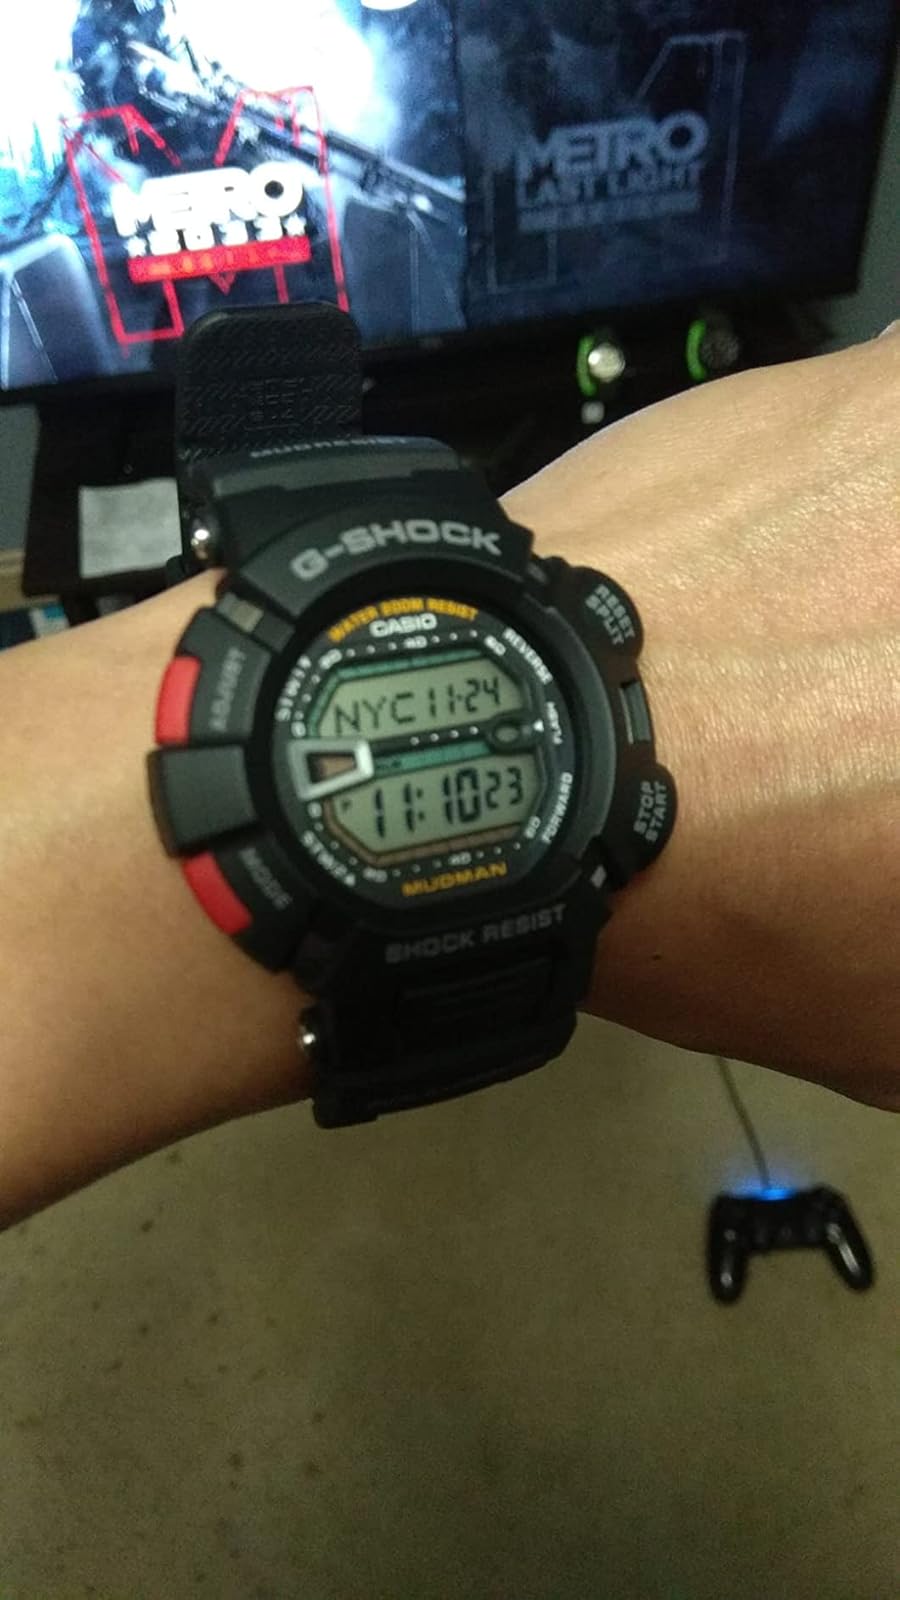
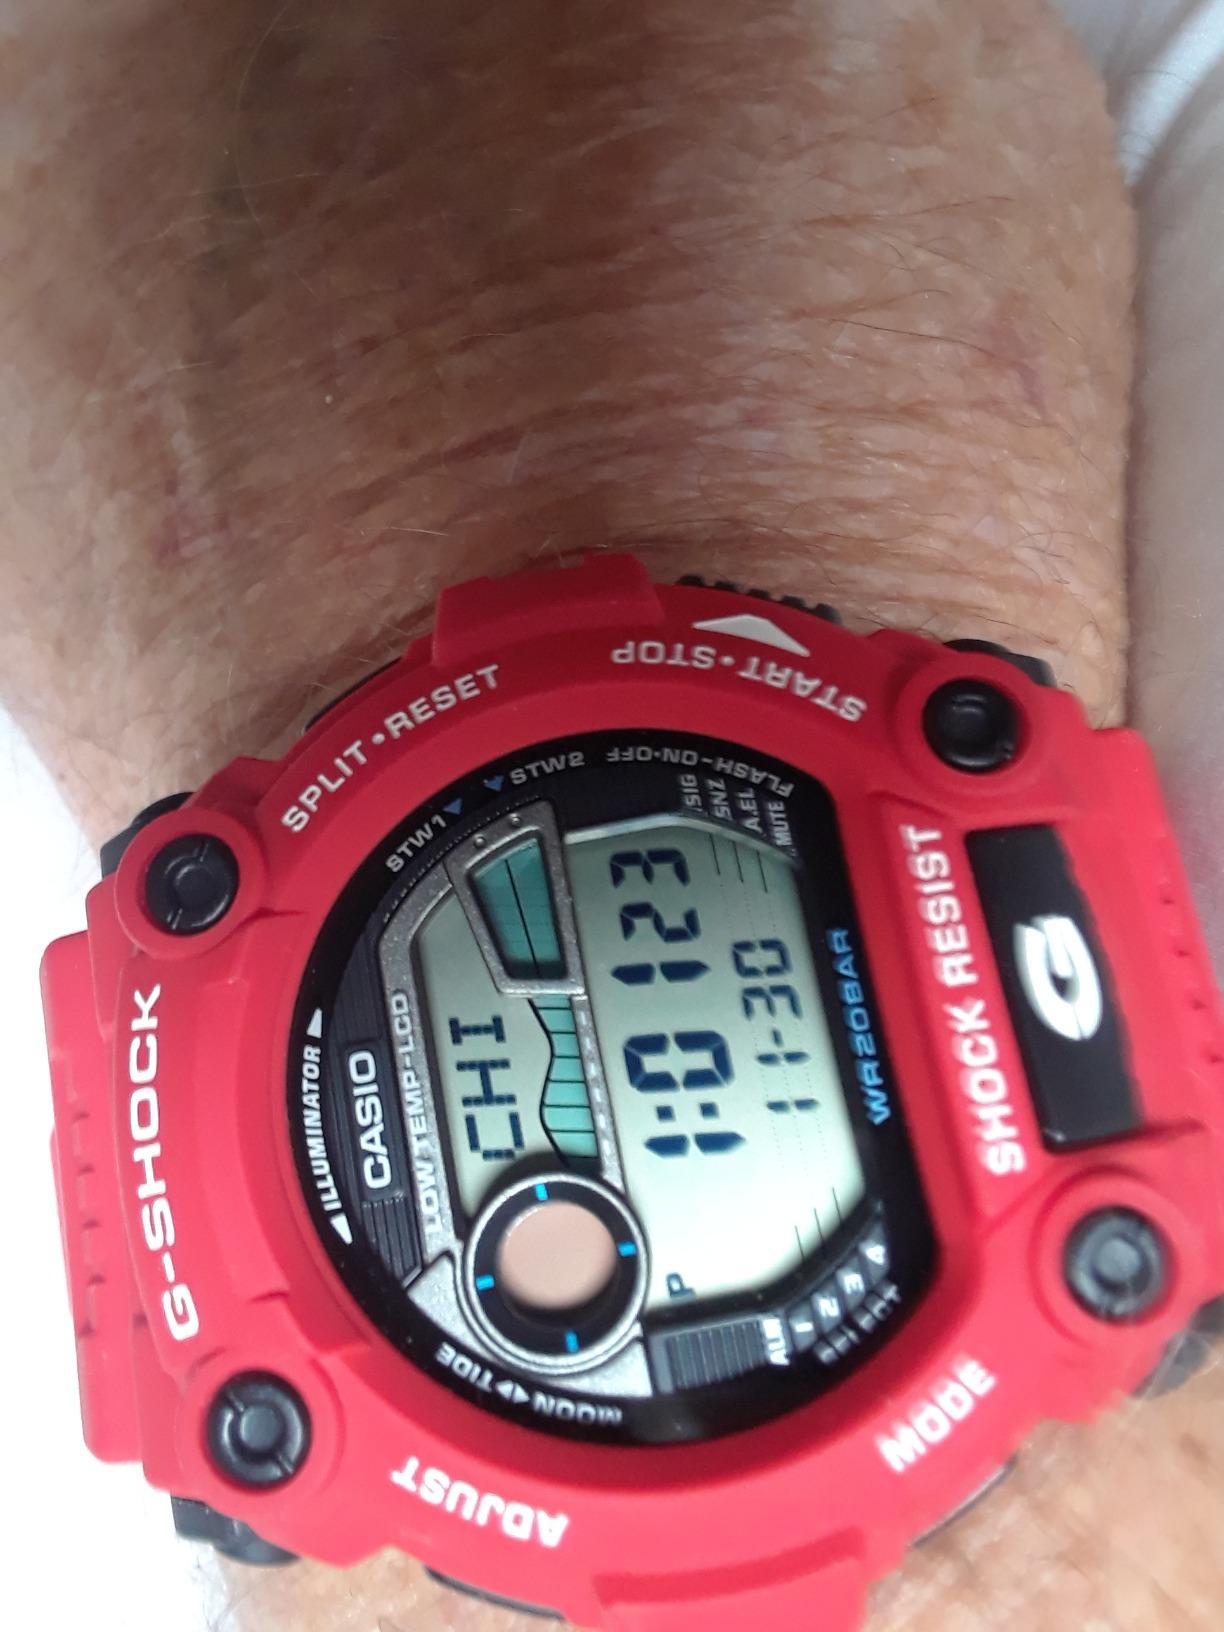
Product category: accessories_watch
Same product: no